Charles Hercules Rutan

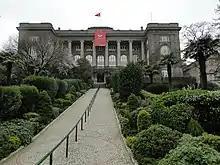
Gould Hall of the American College for Girls, now Robert College. Designed by Shepley, Rutan & Coolidge, begun in 1911 and completed in 1914.

Charles Hercules Rutan (March 28, 1851 – December 17, 1914) was an American architect best known as a partner in the firm of Shepley, Rutan & Coolidge of Boston and Chicago, successors to the firm of architect Henry Hobson Richardson.